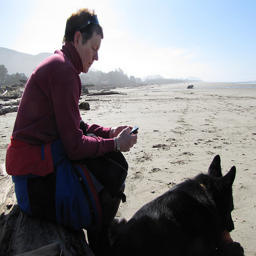
A man kneeling down next to a big black dog.
A woman and her dog enjoy the view on a beach.
A woman sitting on the beach with a dog while she looks at her cell phone.
A woman sits alongside her dog on the beach while texting.
A woman sitting on the beach with her dog.